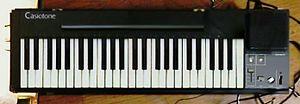
Casiotone est une série de claviers électroniques produite par la société japonaise Casio au début des années 1980.